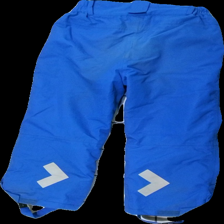
View: back
Type: Winter trousers
Category: Children
Brand: Lager 157
Colors: Blue, Grey
Material: 100% polyester
Pattern: Logo print
Cut: Regular
Season: Winter
Stains: Major
Damage: fläckar
Damage location: top center
Damage 2 location: bottom center
Price range: <50
Recommended usage: Export
Description: blå täckbyxor med logga på, fläckar bak